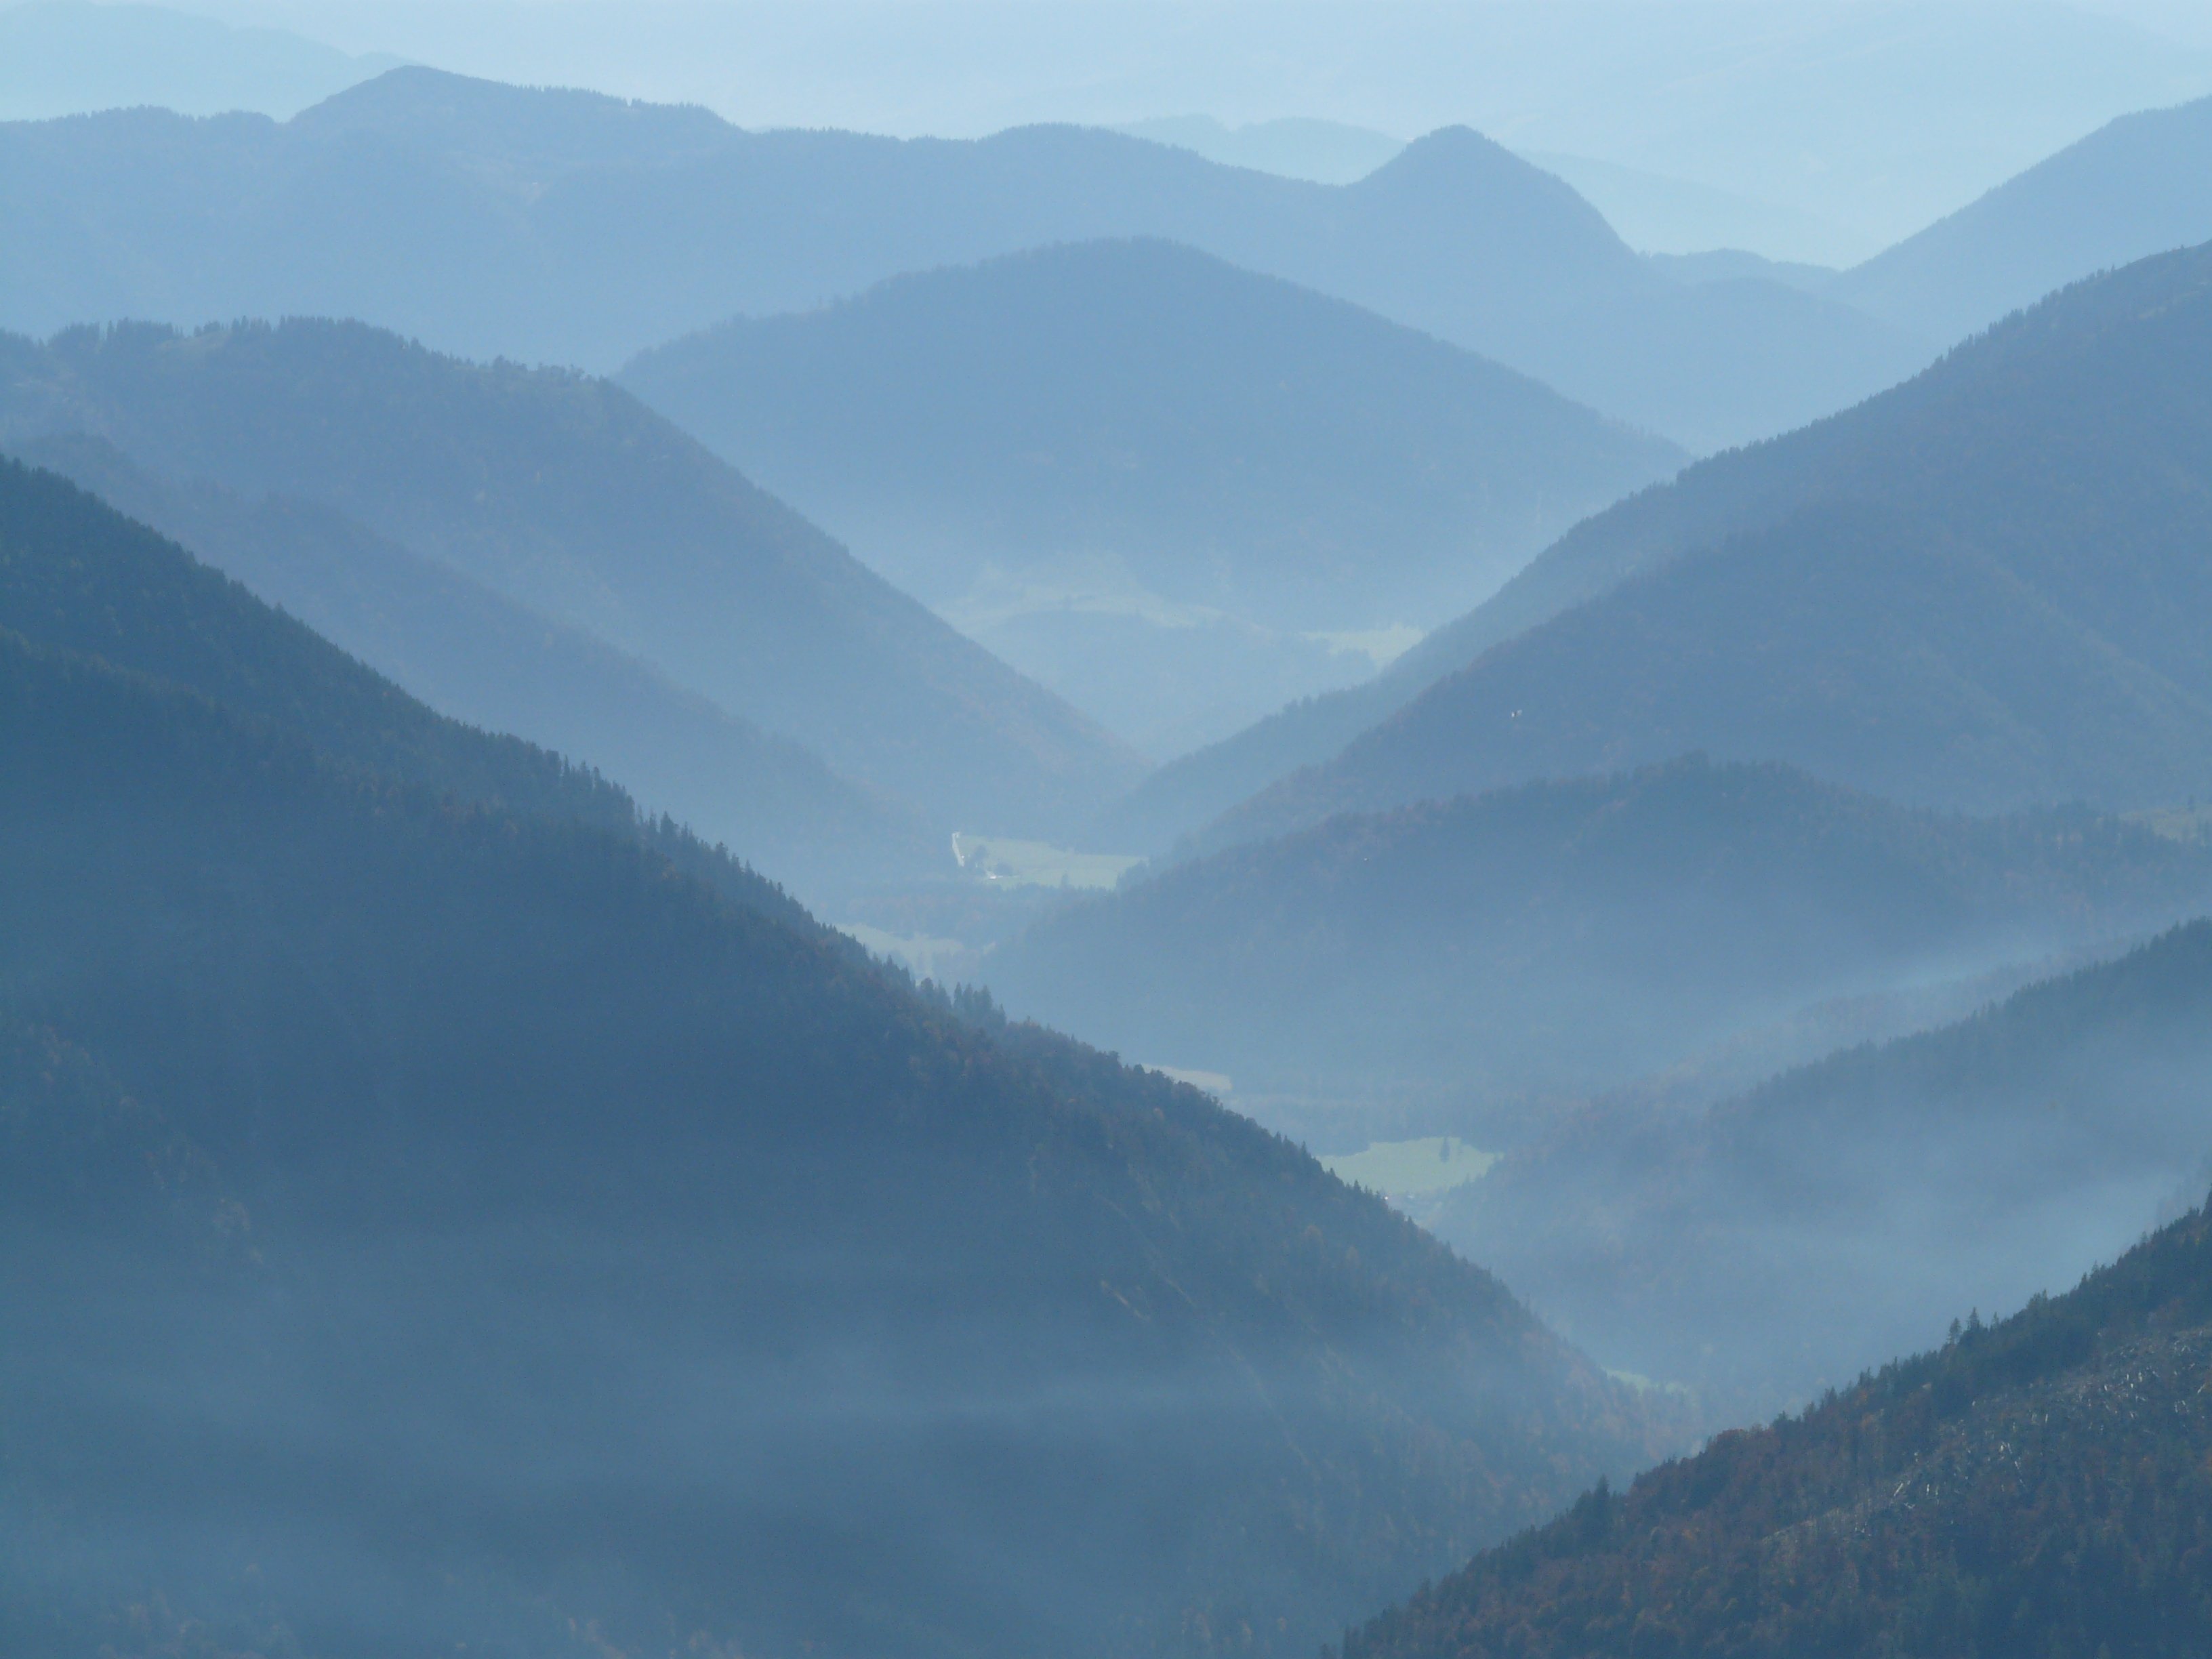
wilderness, mountain, snow, fog, mist, lake, valley, mountain range, weather, haze, blue, ridge, summit, great, mountains, alps, plateau, fell, back light, landform, mountain pass, geographical feature, atmospheric phenomenon, mountainous landforms, geological phenomenon